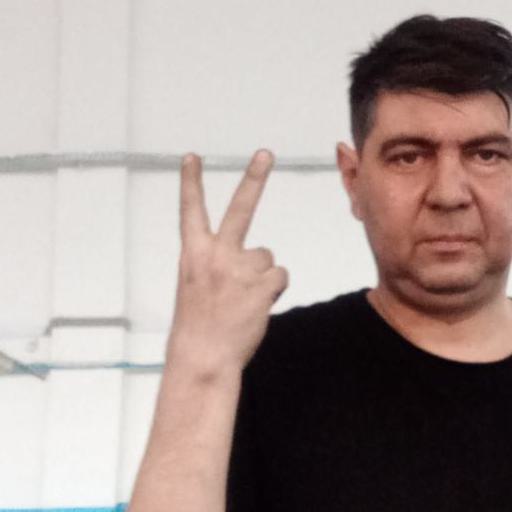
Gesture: peace_inverted